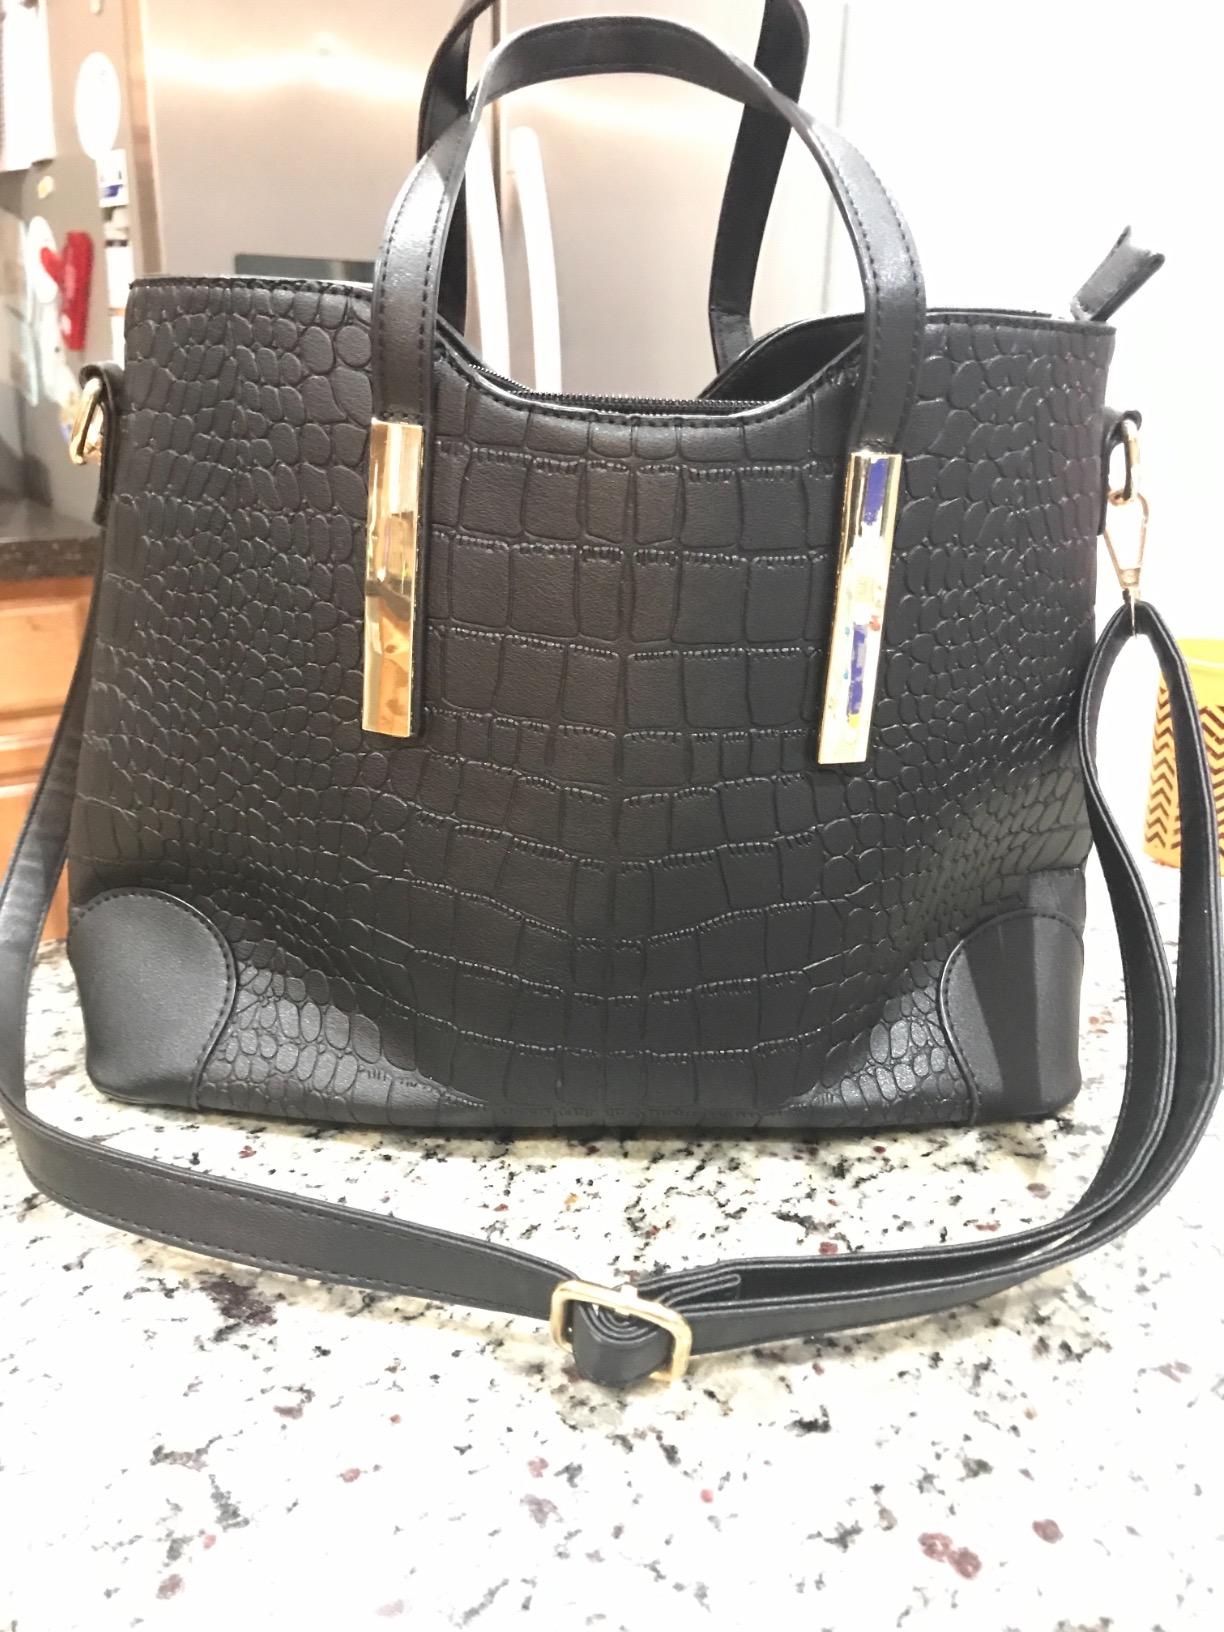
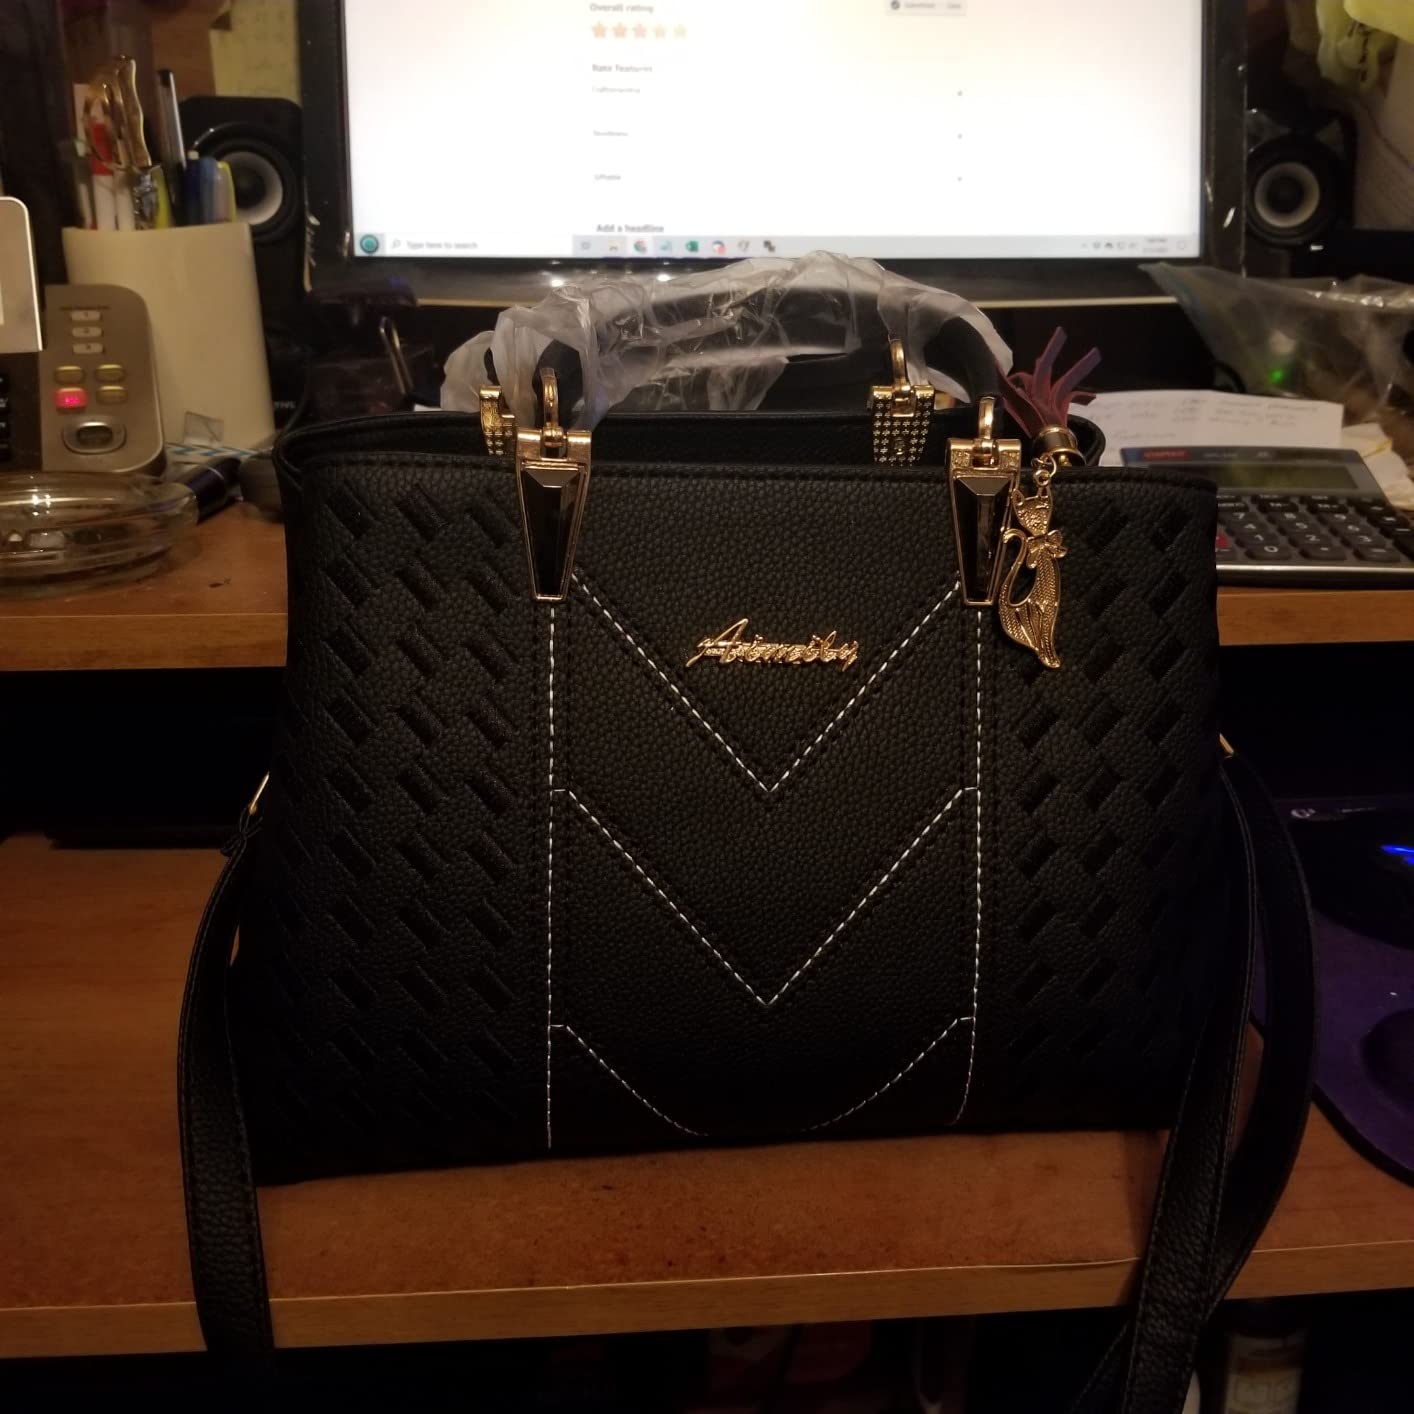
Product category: accessories_handbag
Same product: no